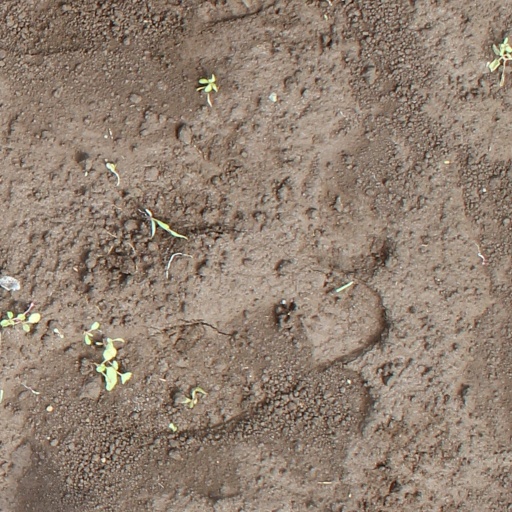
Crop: soybean